Recreational drug use in animals

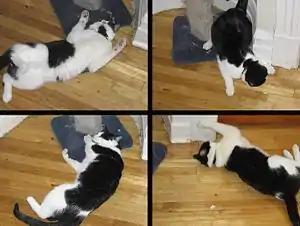
A domestic cat under the influence of catnip

About 70% of domestic cats are attracted to, and affected by, the plant "Nepeta cataria", also known as catnip. The plant also affects some wild cats, including tigers, though the percentage of these cats affected is unknown. Cats sniff, lick, and sometimes chew the plant, and may rub against it, with their cheeks and whole body, by rolling over it. If cats consume concentrated extract of the plant, they quickly show signs of overexcitement, including violent twitching, profuse salivation, and sexual arousal. The reaction is caused by volatile terpenoids called nepetalactones present in the plant. Although these are mildly toxic and repel insects from the plant, their concentration is too low to poison cats.